Jhansi Ki Rani (1953 film)

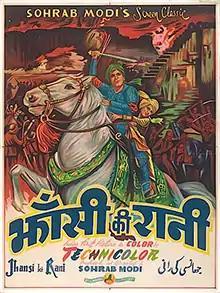

Jhansi Ki Rani is a 1953 Indian Hindi-language historical drama film produced and directed by Sohrab Modi for his Minerva Movietone production banner. It is credited as the first Technicolor film made in India and starred Modi's wife, Mehtab in the title role, with Modi in the important role of her mentor, Rajguru (royal adviser). The film was dubbed in English as "The Tiger and the Flame", which released in 1956 with the same star cast. The cast besides Mehtab and Sohrab Modi included Mubarak, Ulhas, Sapru, Ram Singh, Baby Shikha, Marconi and Shakila.